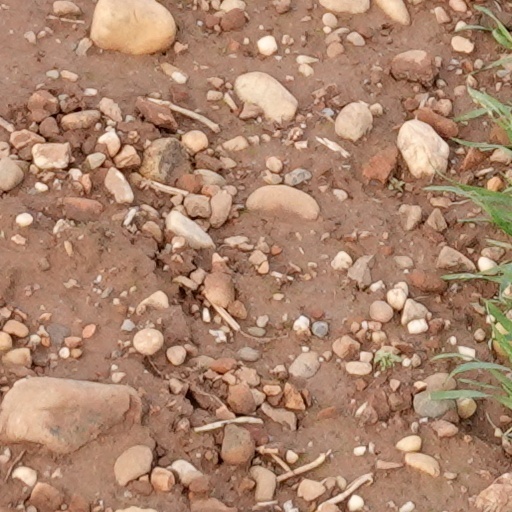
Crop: wheat